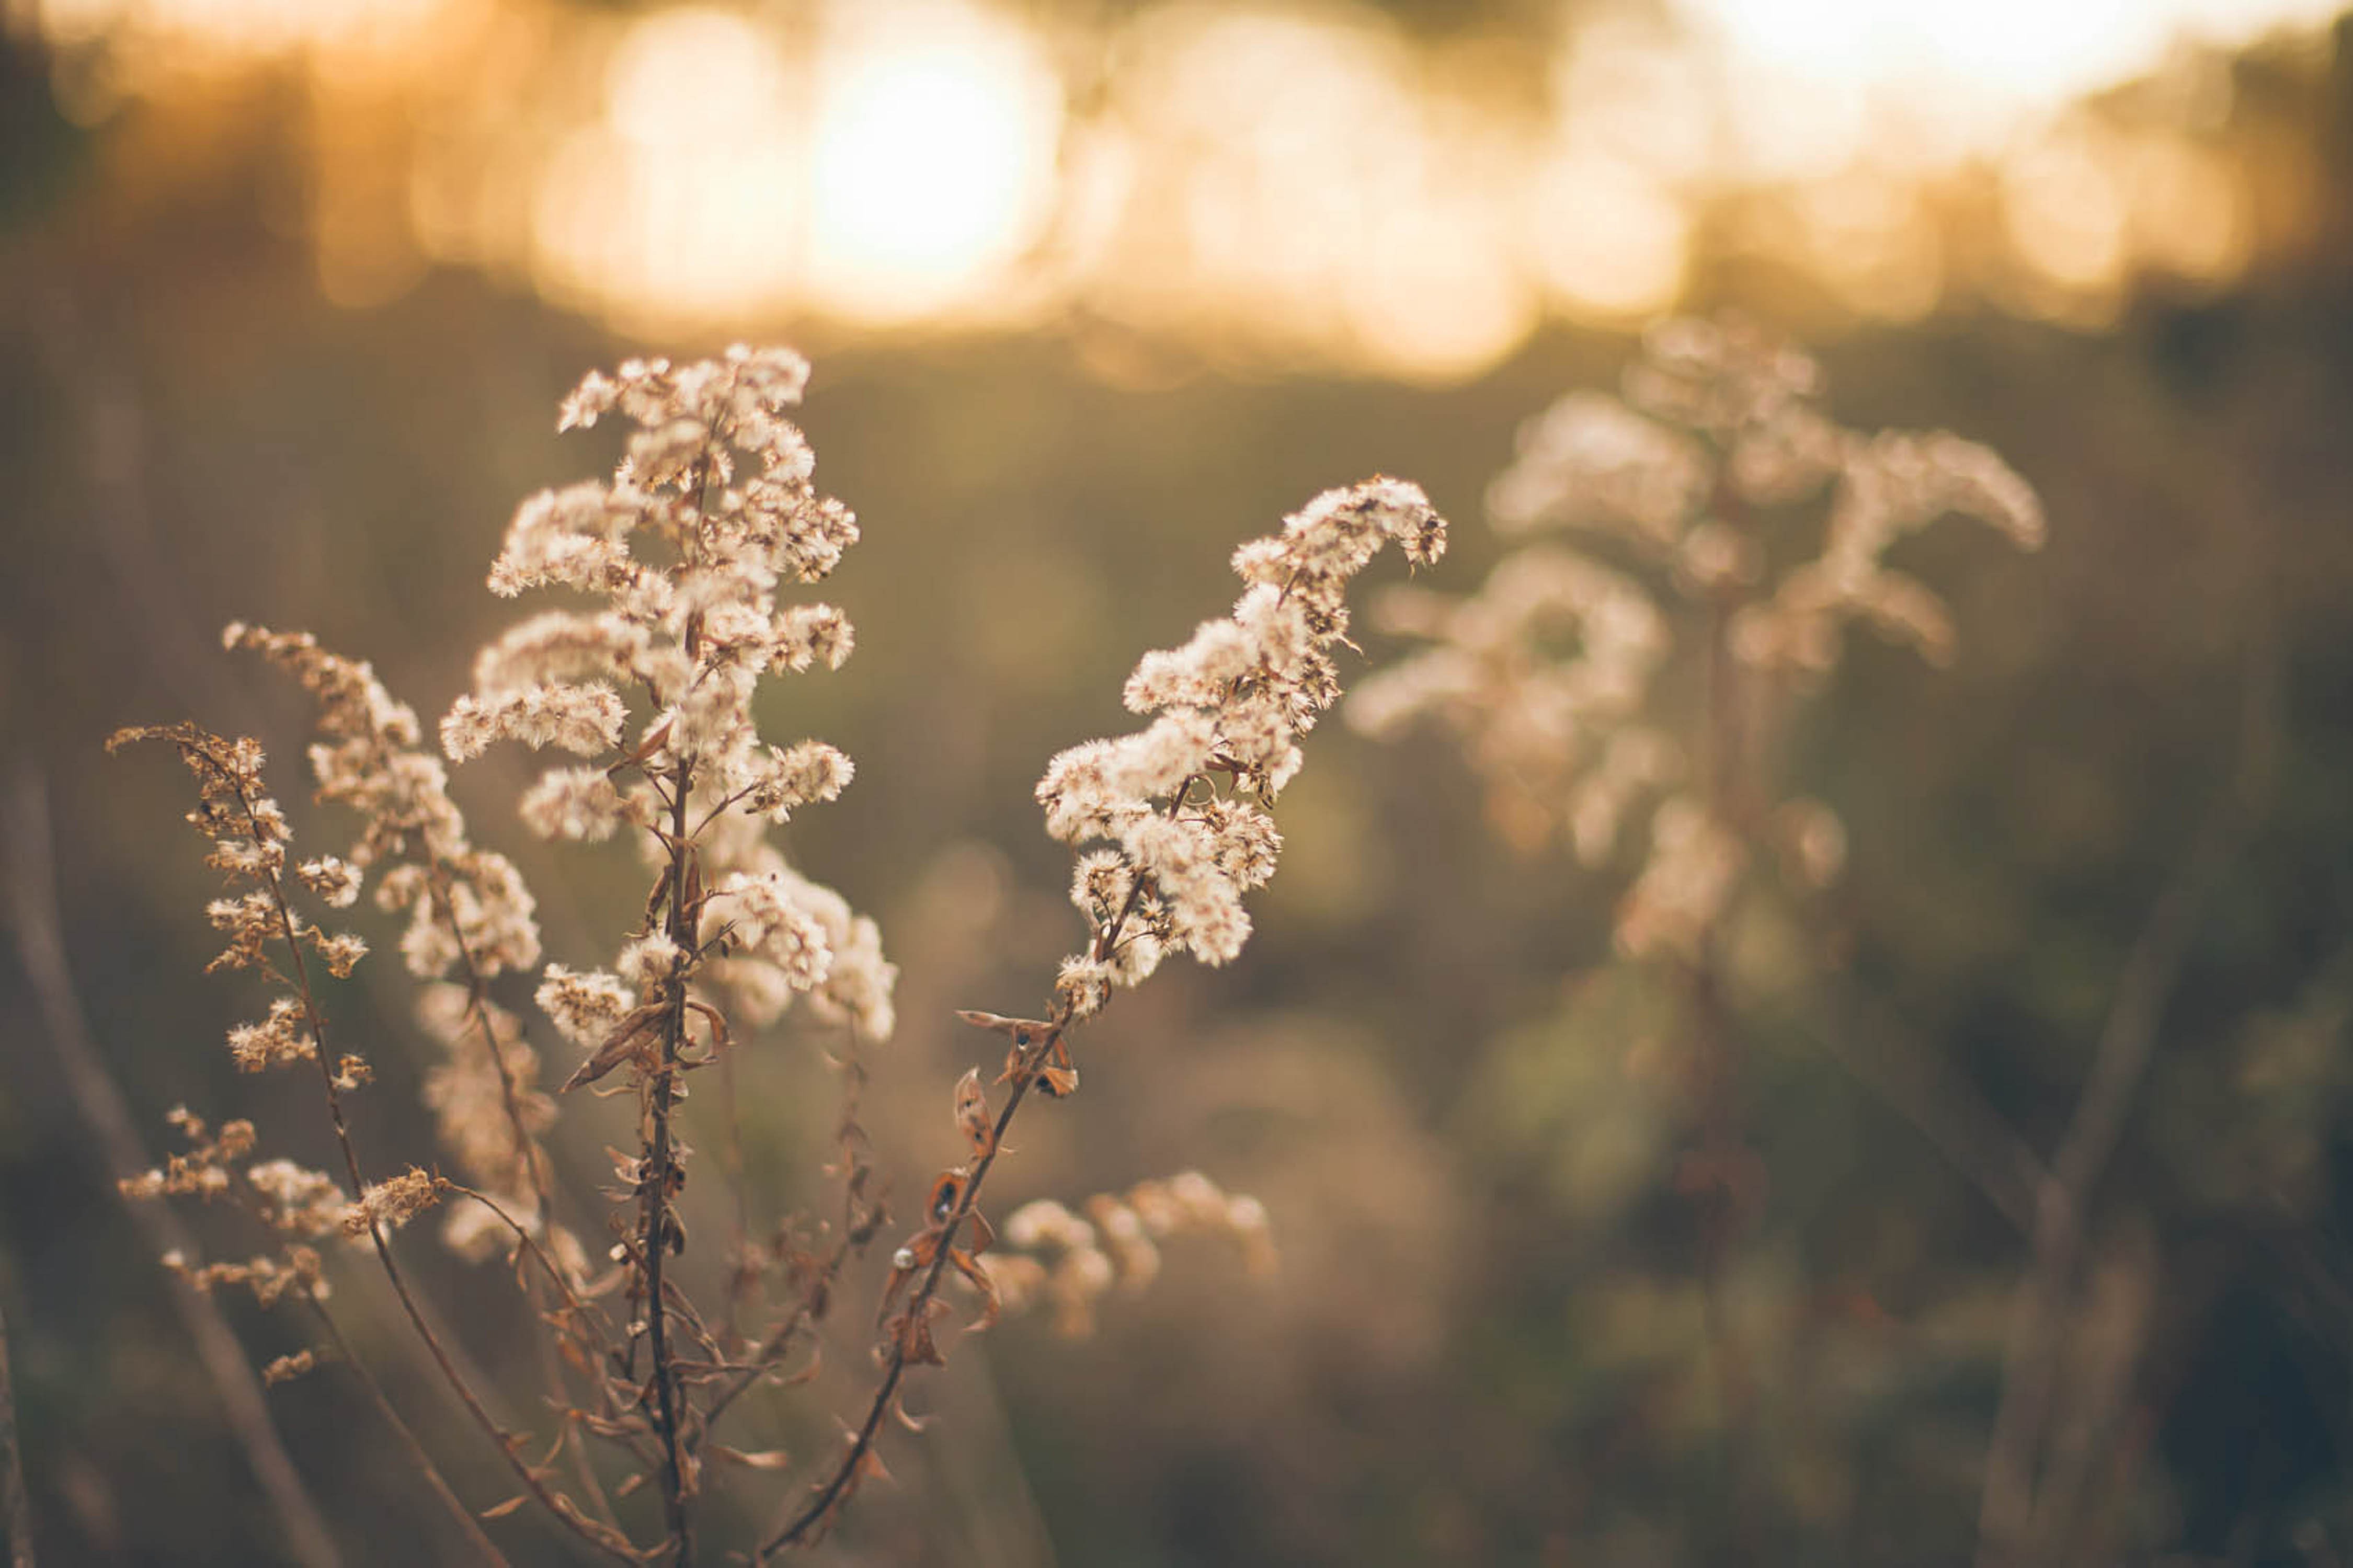
tree, water, nature, grass, branch, winter, dew, light, plant, sunset, photography, sunlight, morning, leaf, flower, frost, twilight, reflection, pasture, autumn, romantic, flora, season, close up, moisture, freezing, macro photography, herbage, grass family, plant stem